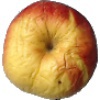
Label: red_yellow_apple